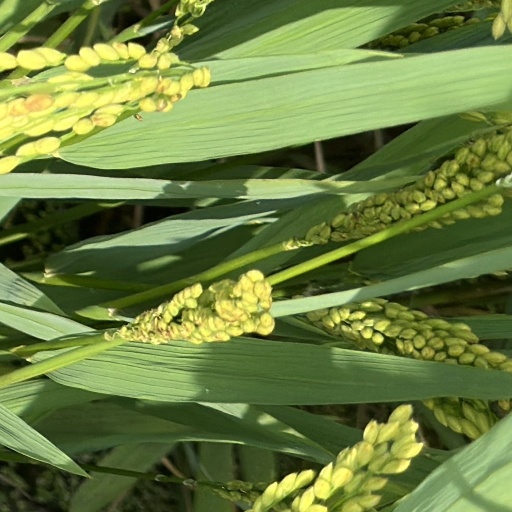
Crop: rice